Pete, Pearl & the Pole

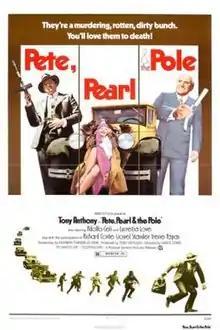
US film poster

Pete, Pearl & the Pole (lit. "A clean sweep"), also known as 1931: Once Upon a Time in New York, is a 1973 Italian-American gangster film directed by Luigi Vanzi (credited as Vance Lewis) and starring Tony Anthony.